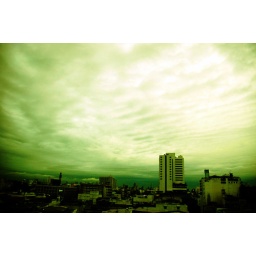
One fine day in Bangkok....on golden mountain temple...